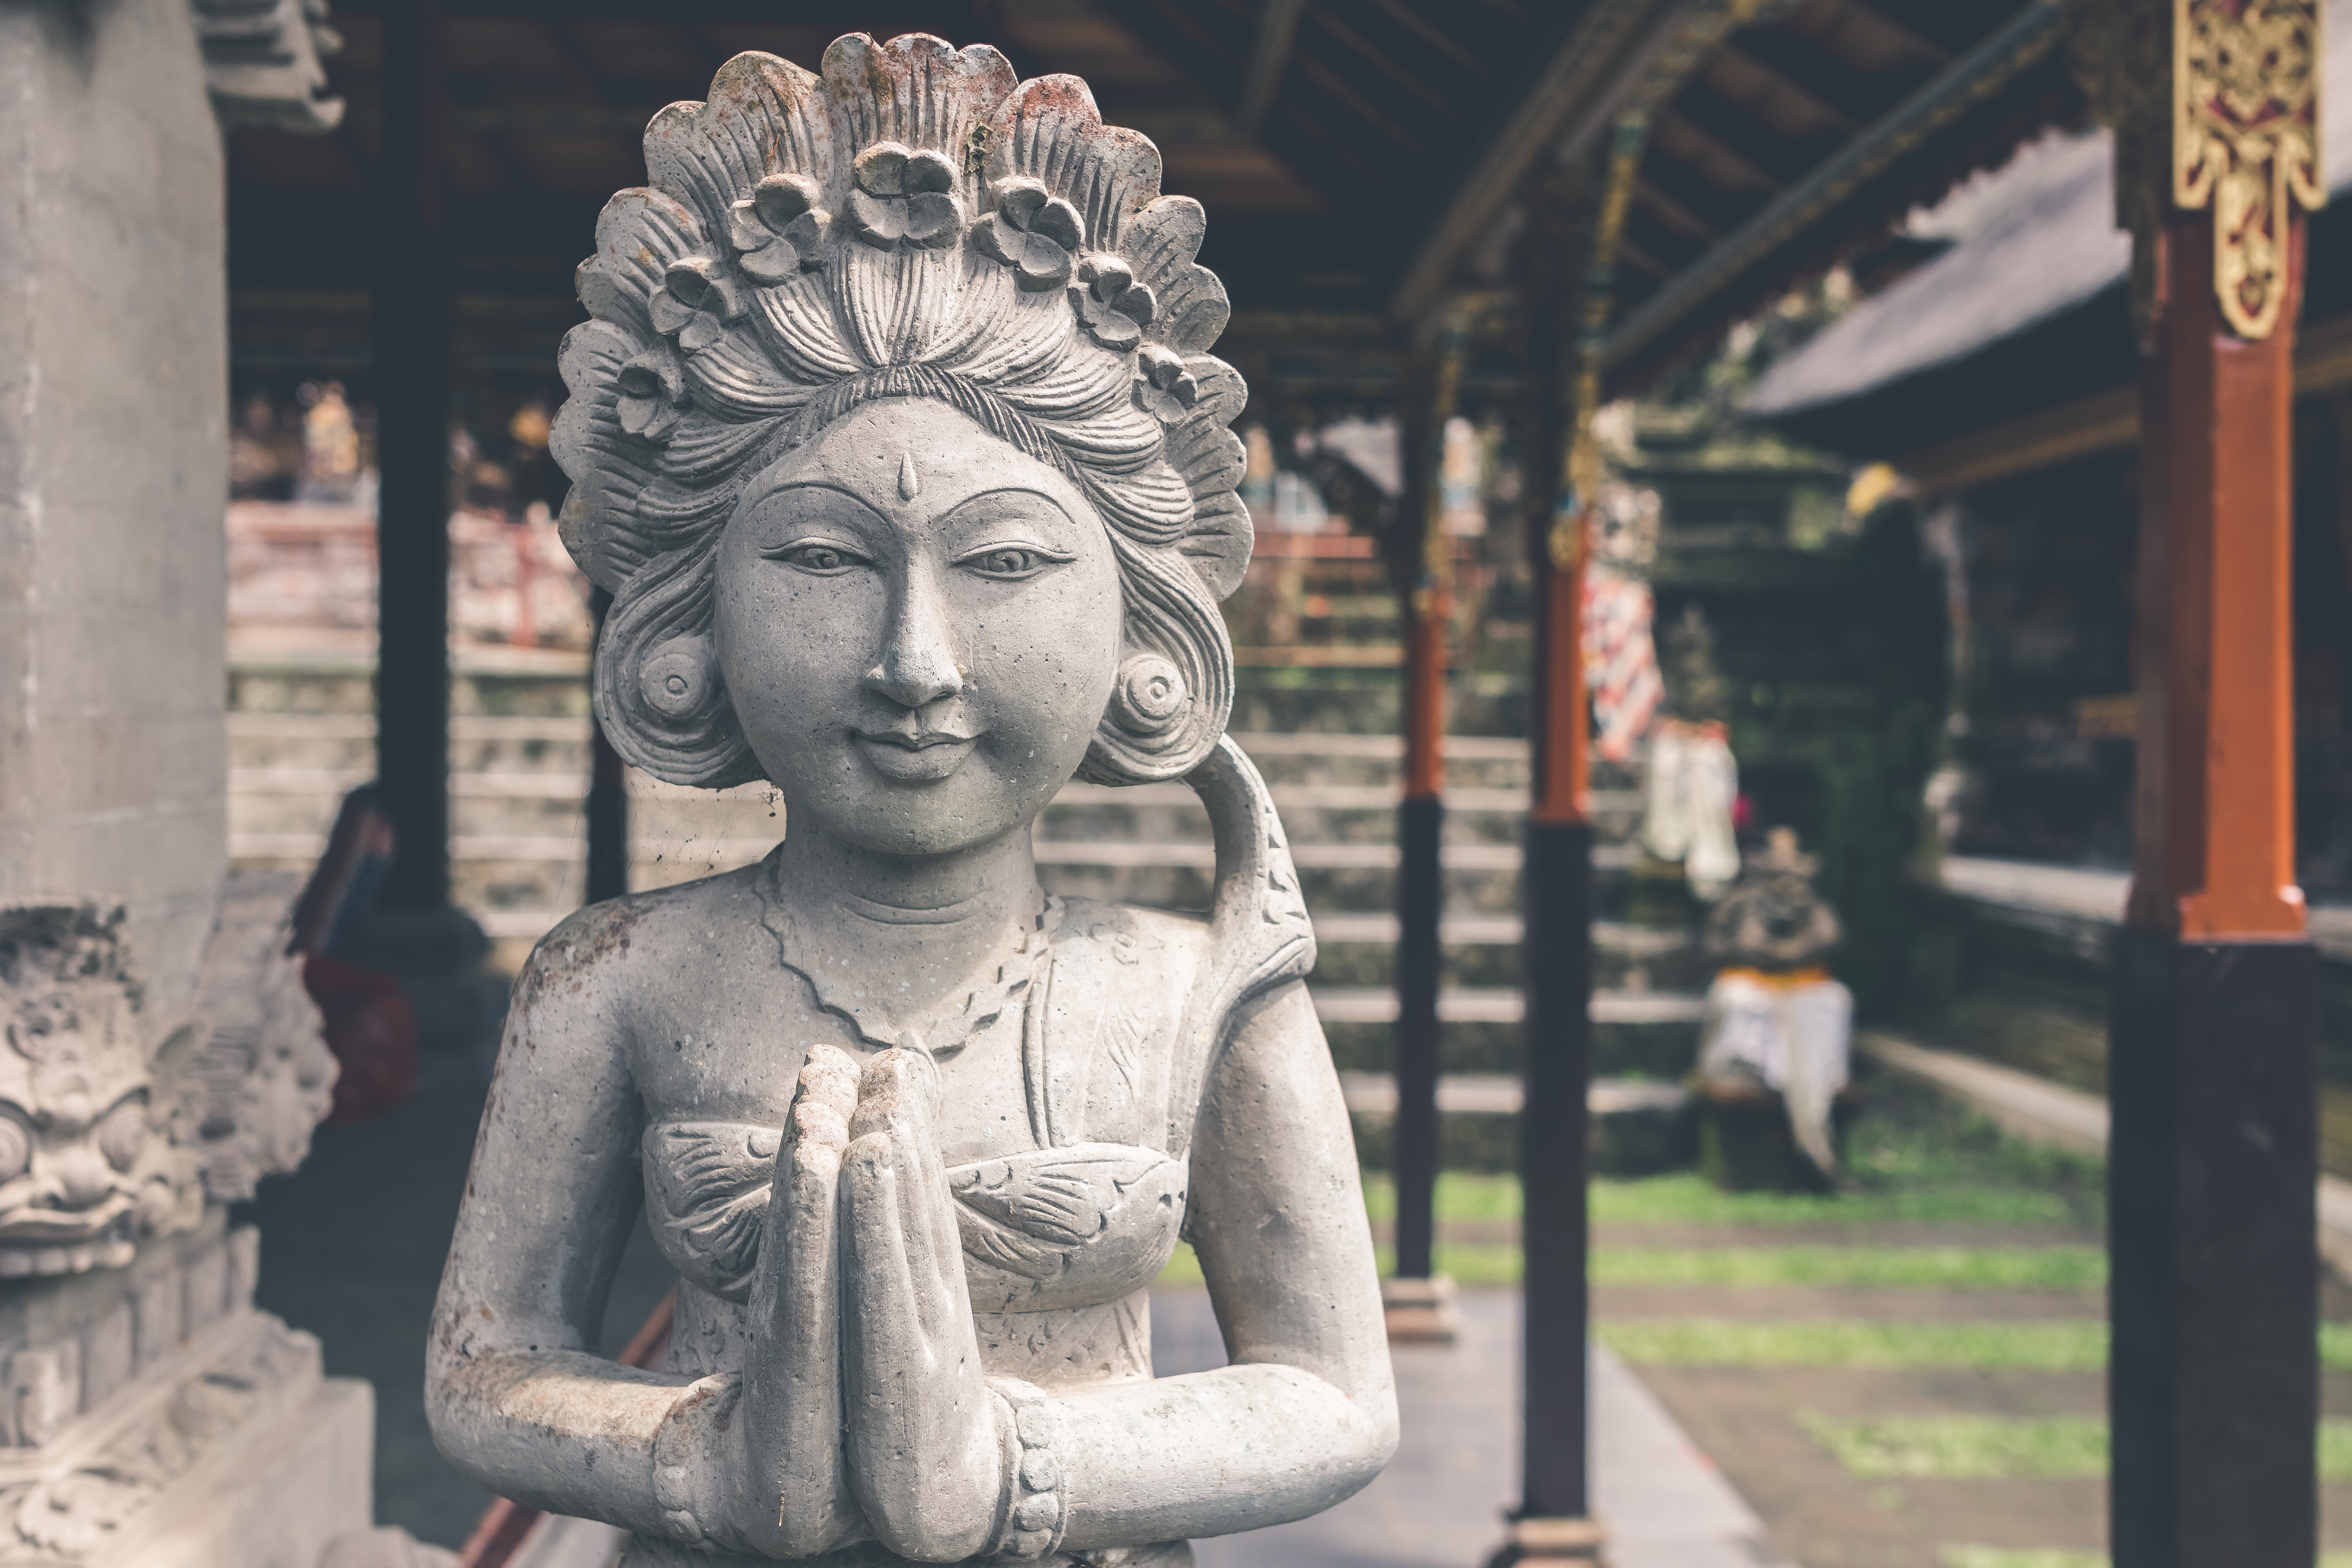
stone carving, sculpture, statue, head, art, carving, classical sculpture, forehead, temple, architecture, smile, stock photography, headpiece, monument, historic site, ancient history, history, fictional character, tourism